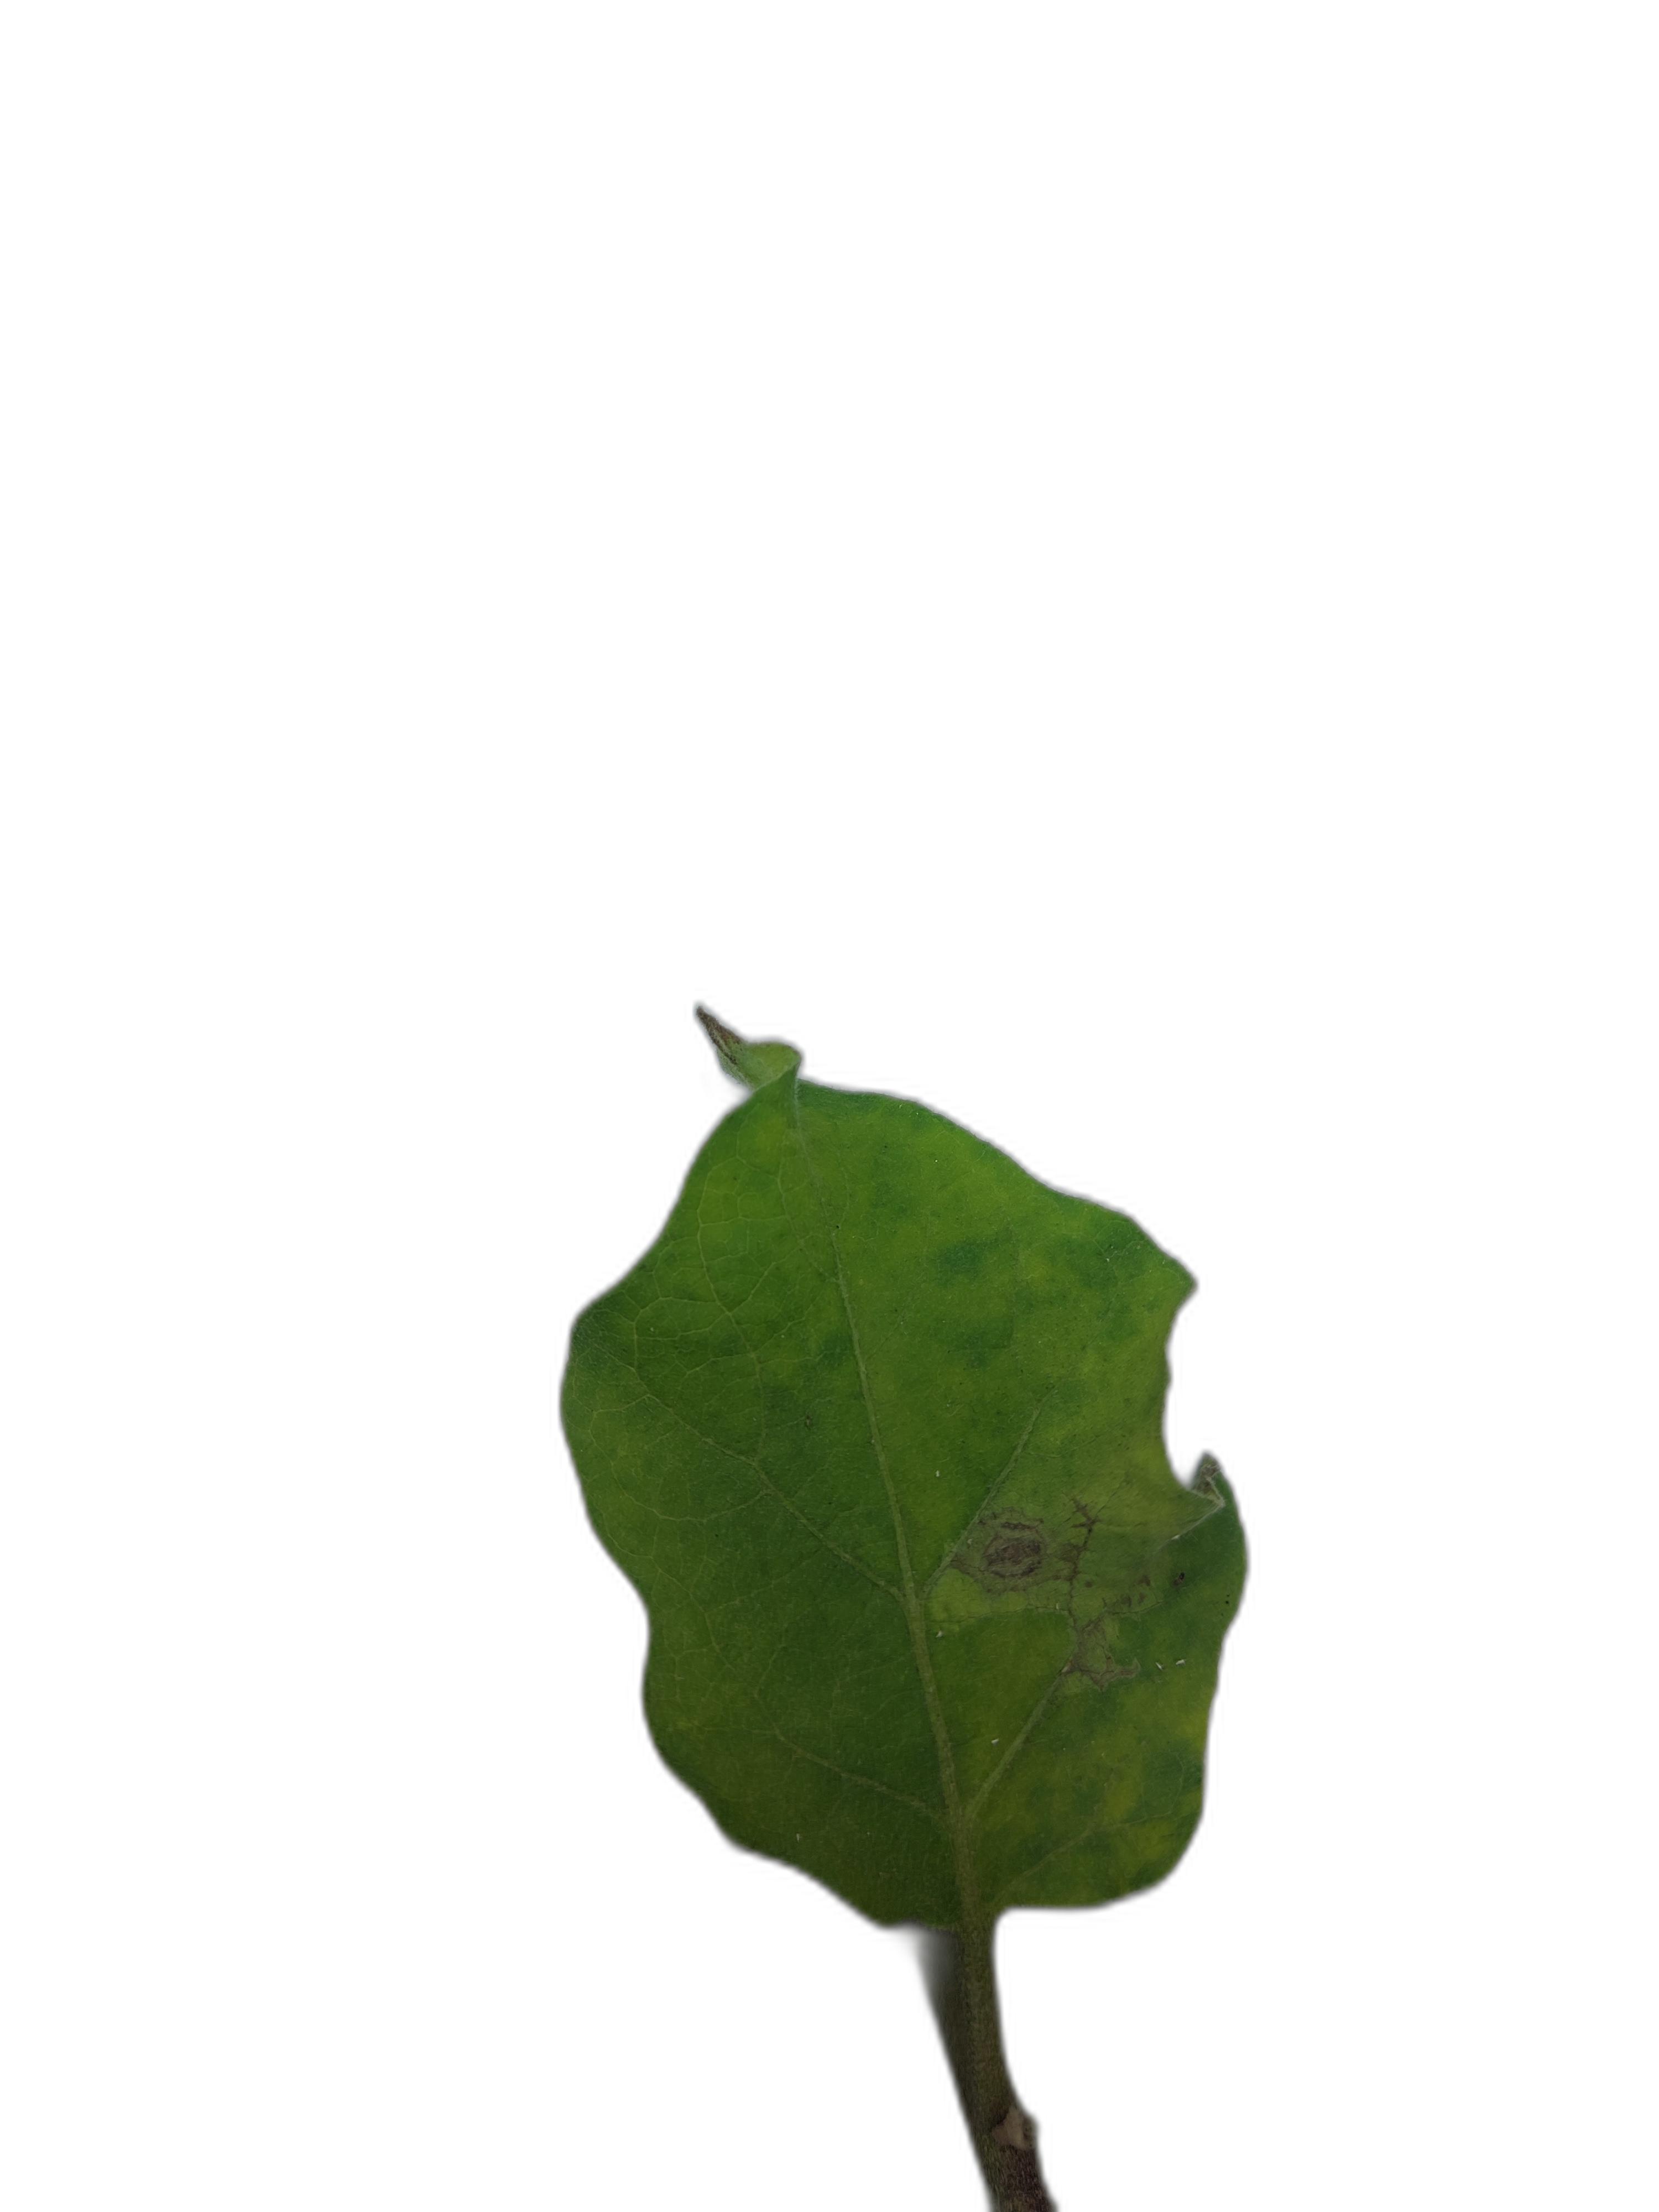
Label: Healthy Leaf